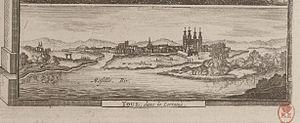
La Galerie agréable du monde, où l'on voit en un grand nombre de cartes très exactes et de belles tailles douces les principaux empires, roïaumes, républiques, provinces, villes, bourgs et forteresses... les îles, côtes, rivières, ports de mer... les antiquitez, les abbayes, églises, académies, collèges, bibliothèques, palais et autres édifices... comme aussi les maisons de campagne, les habillemens et moeurs des peuples... dans les quatre parties de l'univers. Divisée en LXVI tomes, les estampes aiant été dessinées sur les lieux et gravées exactement par les célèbres Luyken, Mulder, Goerée, Baptist, Stopendaal et par d'autres maîtres renomez, avec une courte description qui précède chaque empire, roïaume.... Tome sixième du Roïaume de France. [Provence (suite), Dauphiné, Bourgogne, Champagne, Lorraine] / [Publié par Pieter Vander Aa.]
L'abbaye de Saint-Èvre est une ancienne abbaye bénédictine, située dans la région de Lorraine, sur le territoire de la commune de Toul, en Meurthe-et-Moselle. Aujourd'hui, le site est diversement occupé.